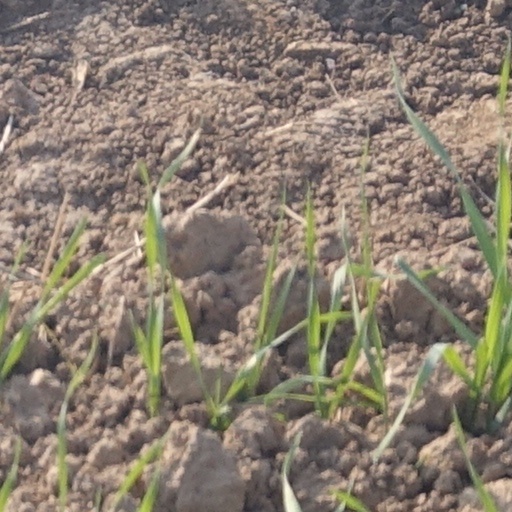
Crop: wheat